USM Alger

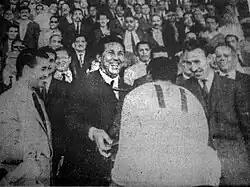
Ben Tifour, coach of the USM Alger receives from the hands of Ben Bella president, the first trophy Algerian football championship, under the gaze of president of the FAF the Dr Maouche (left) and Minister of Defense Houari Boumedienne (right).

League beginning with the first post-independence the USM Alger administration to bring the former Nice and Monaco player Abdelaziz Ben Tifour to be a coach and a player at the same time the team took place in Group 5 and took first place with 51 points and strongest offensive line in each league with 75 goal after the piece and in Algiers League in a group with MC Alger, AS Orléansville, NA Hussein Dey and took first place also with 12 points from 12 to advance to the semi-finals and play against Hamra Annaba previously USM Annaba and won by corners 7–6 qualify for the final of the first tournament in the history of Algeria, and find MC Alger again The Red and Black, led by player-coach Bentifour easily outweigh the score of 3–0 in a match played at the Stade d'El Annasser. Hence the club to Soustara had the honor and privilege of being the first club to win the championship title in the era of independent Algeria. either in Algerian Cup USMA maximum in the semi-final against ES Setif and defeated score 2–4, in the next season USMA finished third, one point behind champion for Algérois group NA Hussein Dey either in the Cup and the team arrived in the semi-final against the same team ES Setif, in the 1964–65 season the team fell to the second division and finished in last place with 54 points either in the Cup stopped the march in the second round against NA Hussein Dey lead to 2–3.